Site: brandenburg
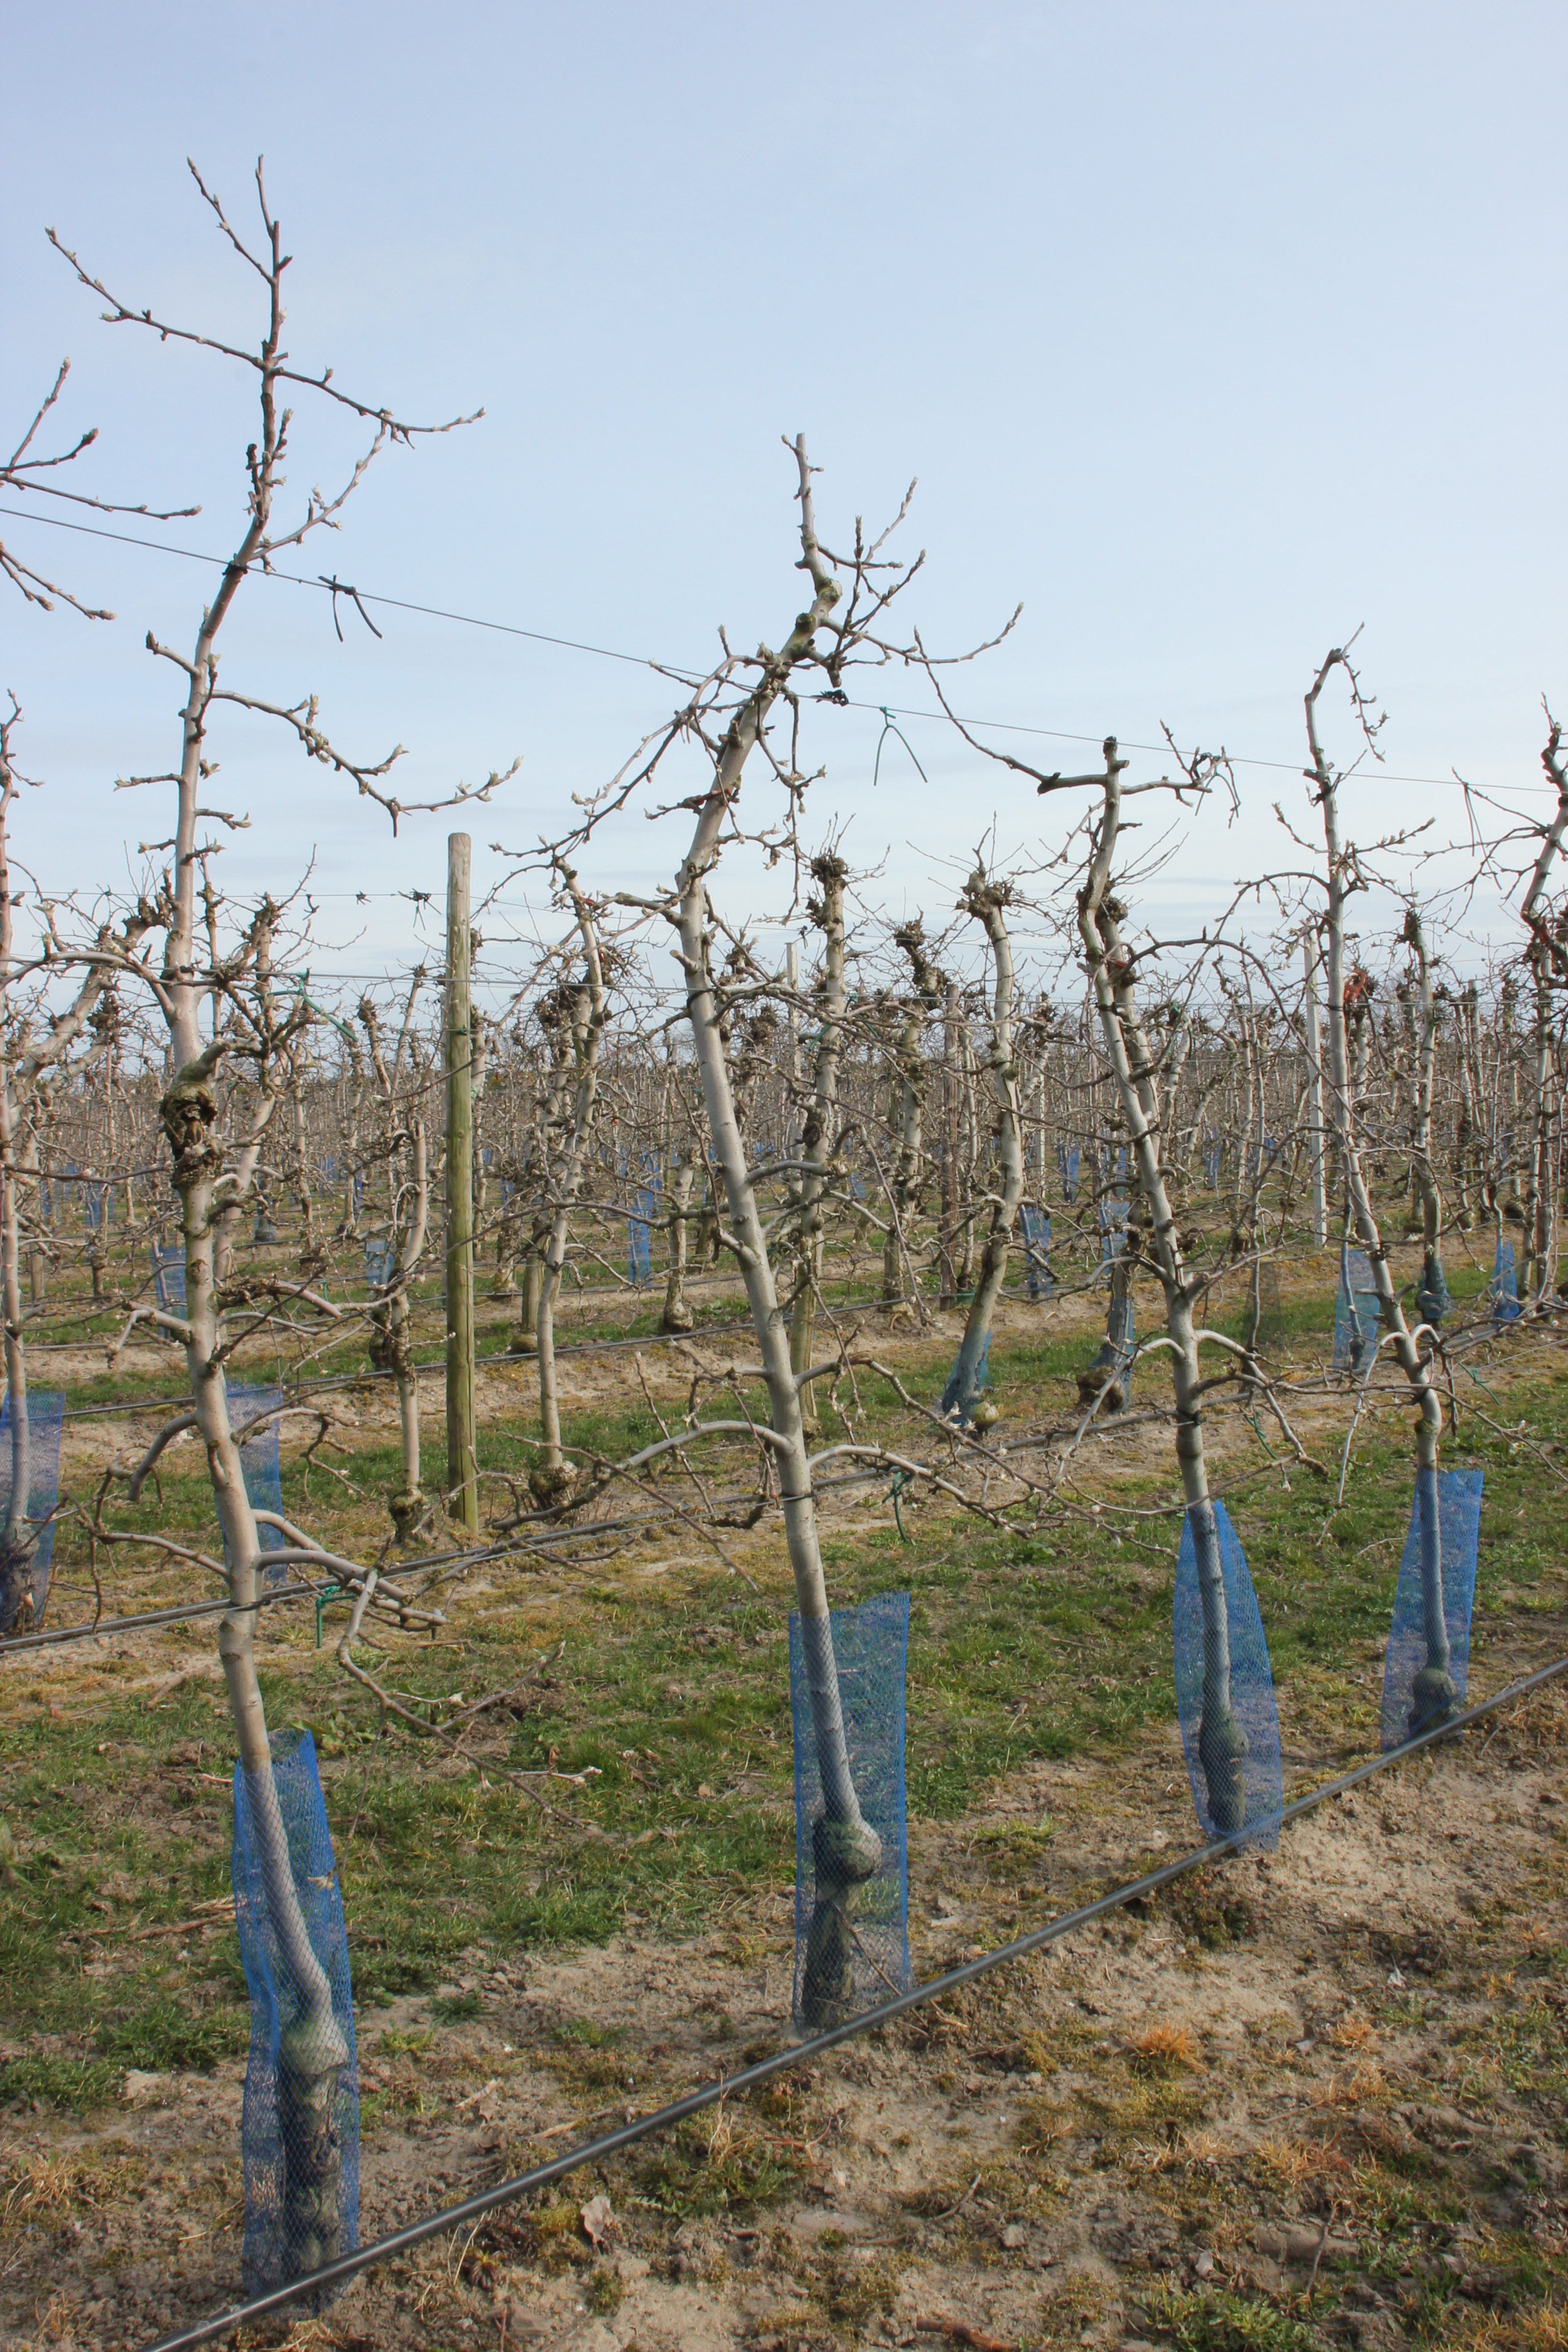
Growth stage (BBCH 54): Inflorescence emergence